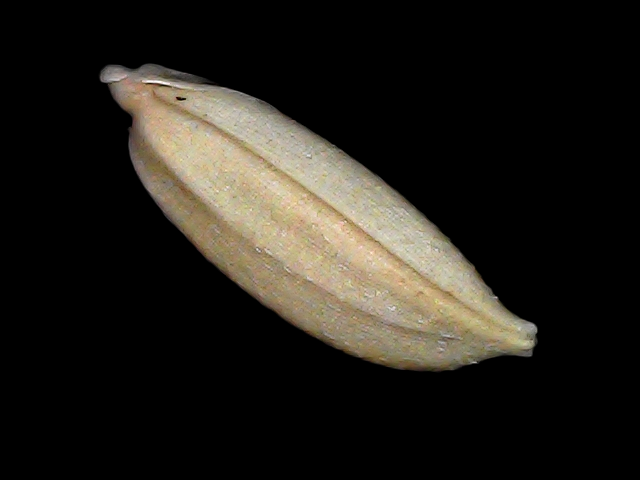
Rice variety: Bd34